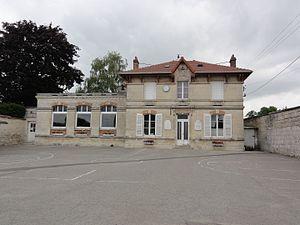
Dommiers est une commune française située dans le département de l'Aisne, en région Hauts-de-France.